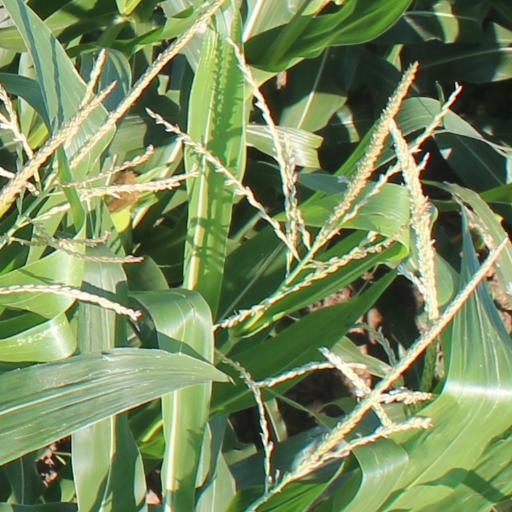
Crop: maize; corn